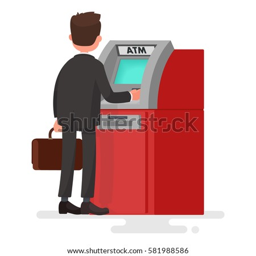
man withdraws money from an atm .